Concession road

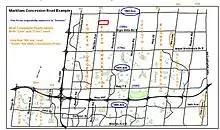

In some townships, numbering is sequential, starting from one side. For example, in King Township, concessions start from Yonge. Bathurst is the (former) Second Concession road, between concessions 1 and 2 (forms the front of the second concession of land). There is no "first" concession road.